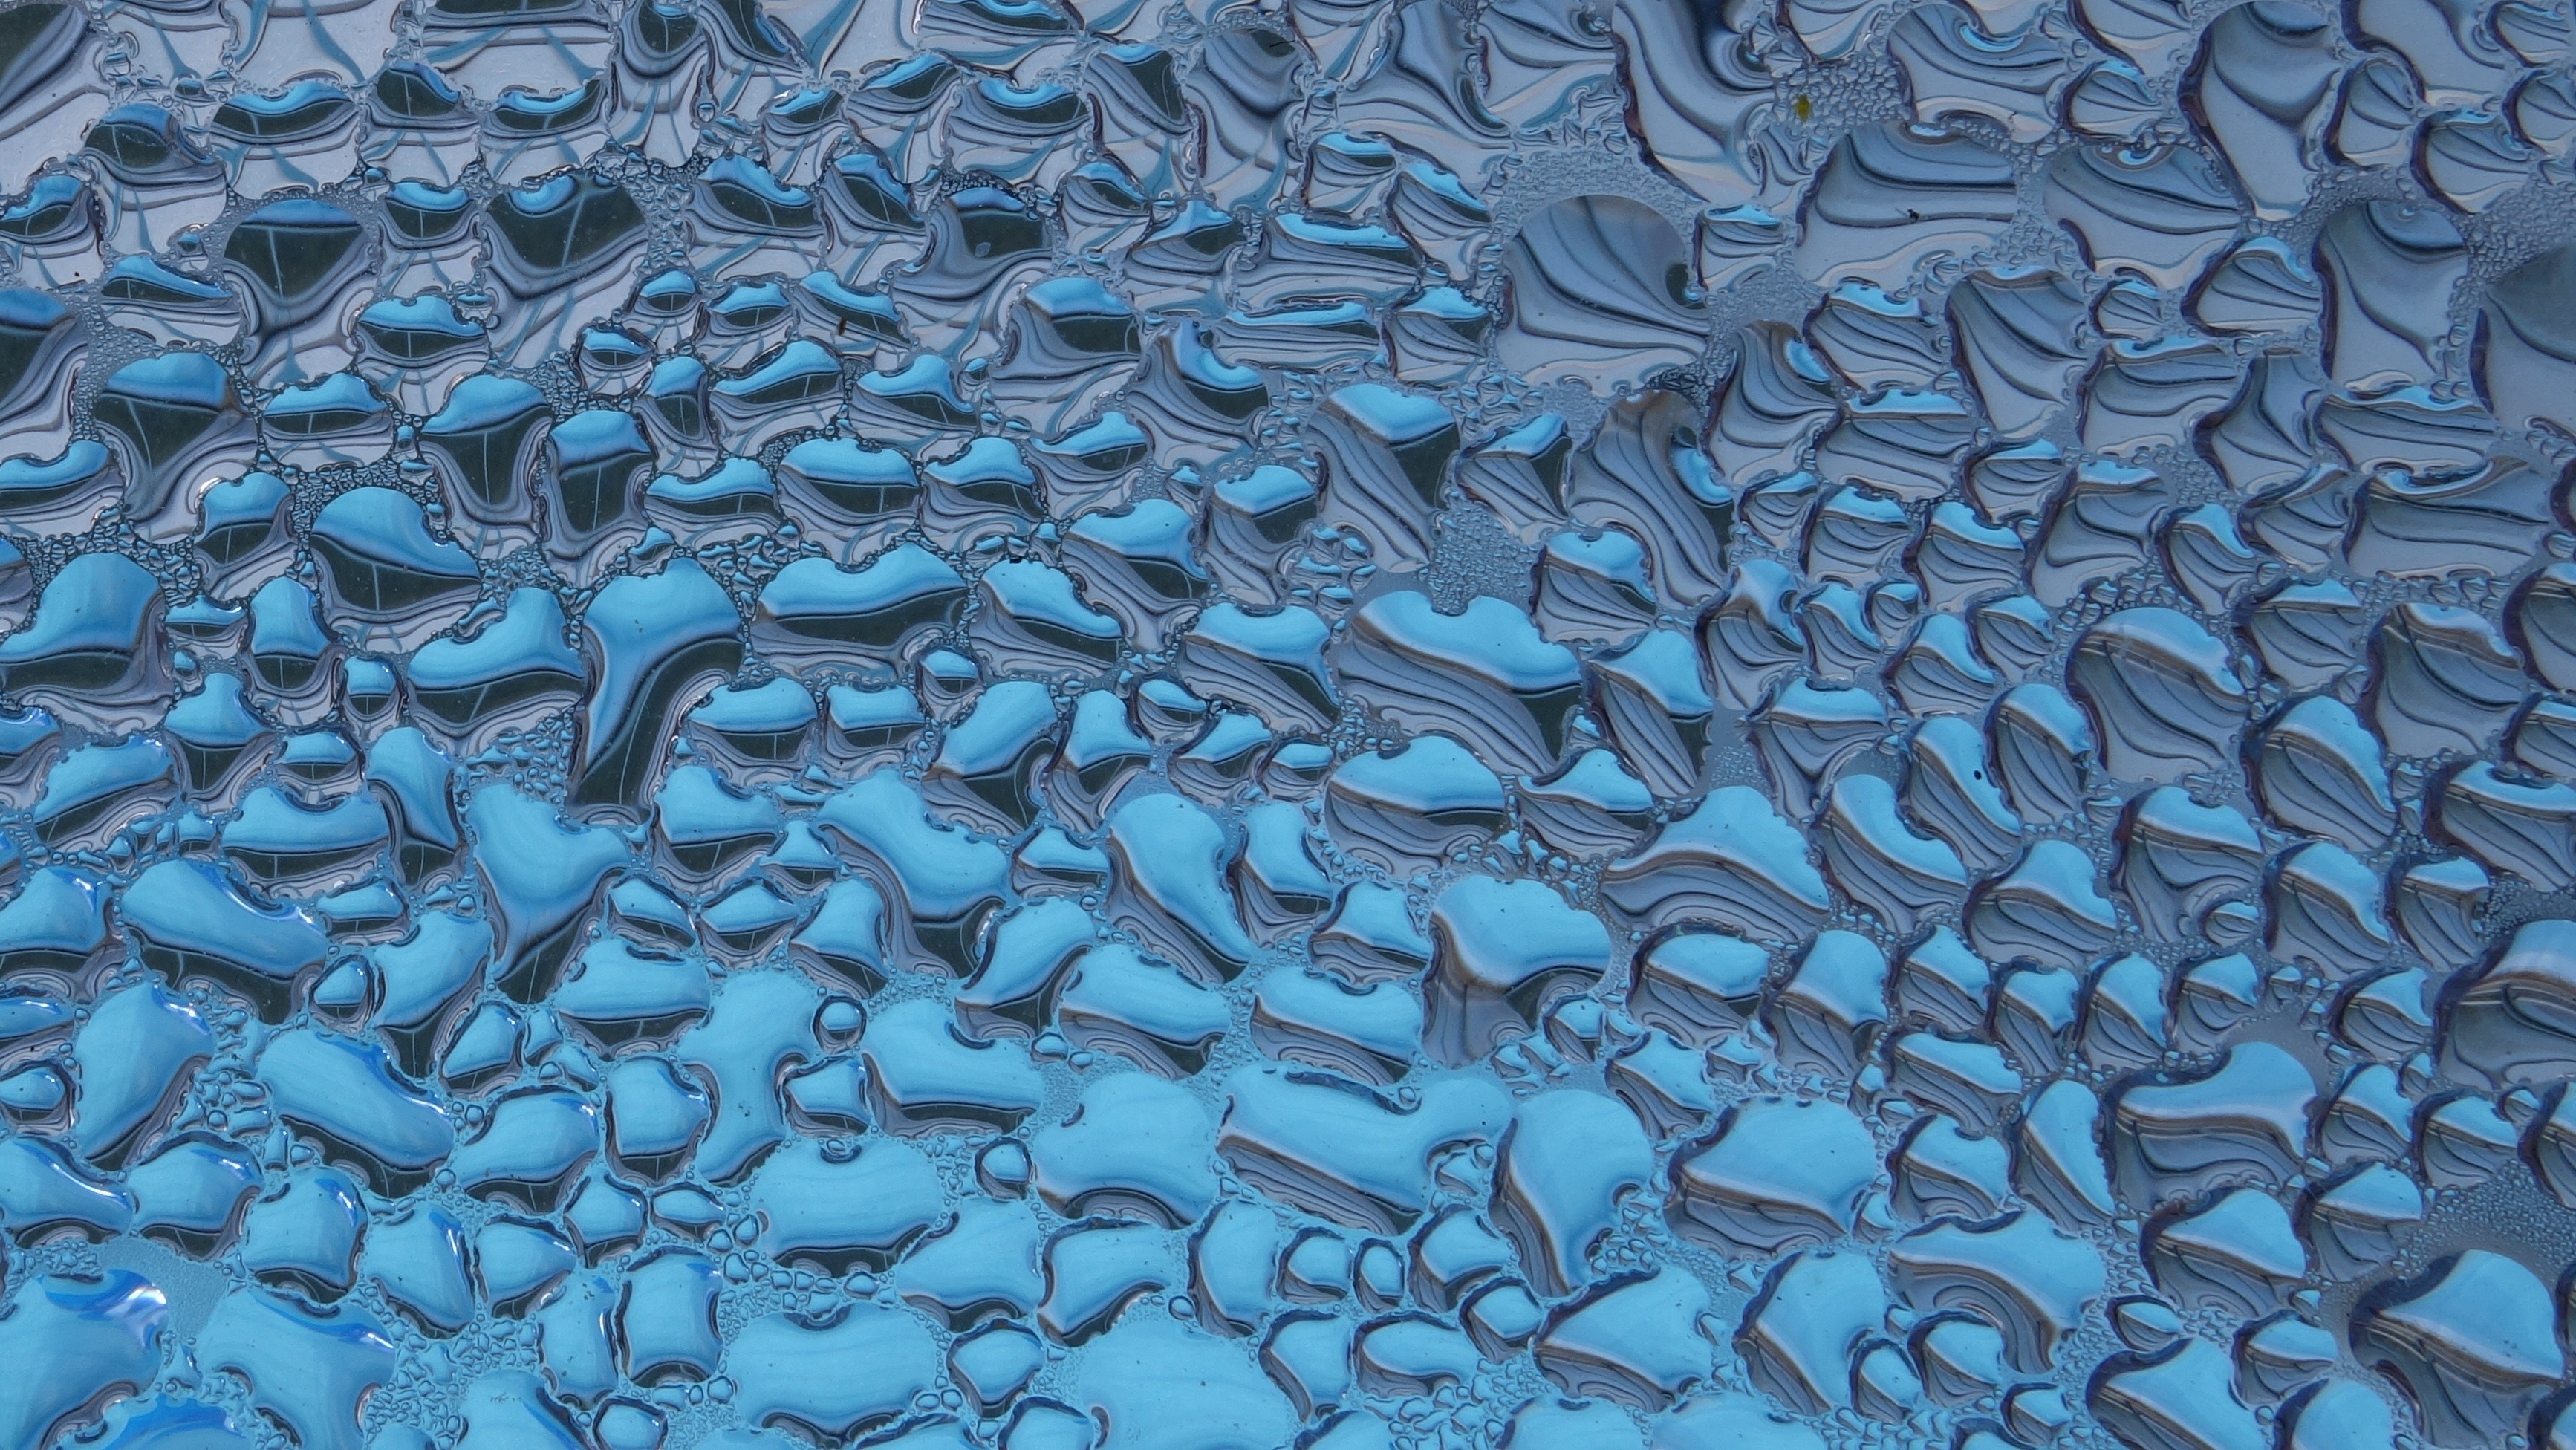
water, texture, underwater, pattern, biology, small, condensation, blue, surface tension, drip, coral reef, art, design, tiny, drop of water, many, fogging, fractal, countless, water repellent, marine biology